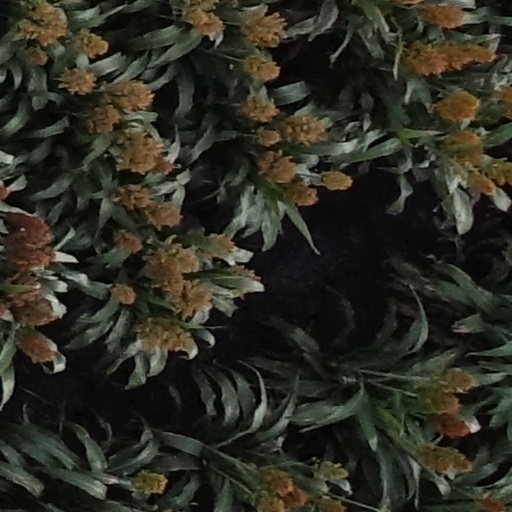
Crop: sorghum